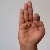
The image shows a hand gesture representing the letter 'F' in Indian Sign Language.